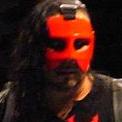
Age: 45